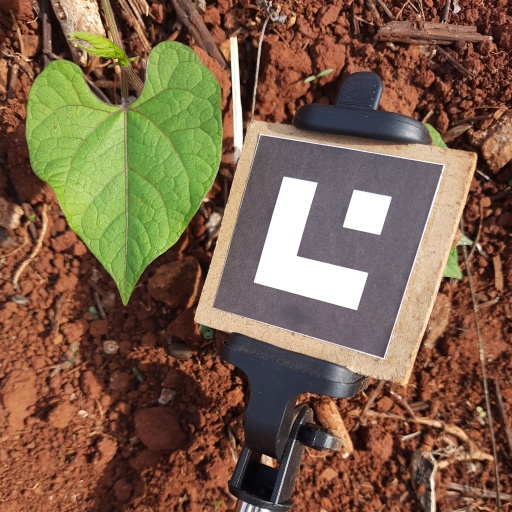
Observations: wavy surface, no eating holes, under sunlight